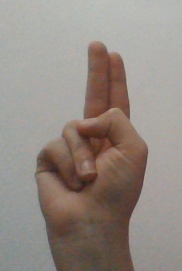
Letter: taa